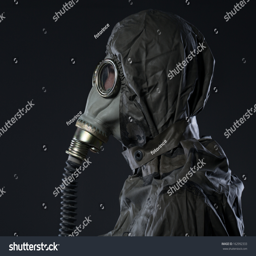
the man in a gas mask